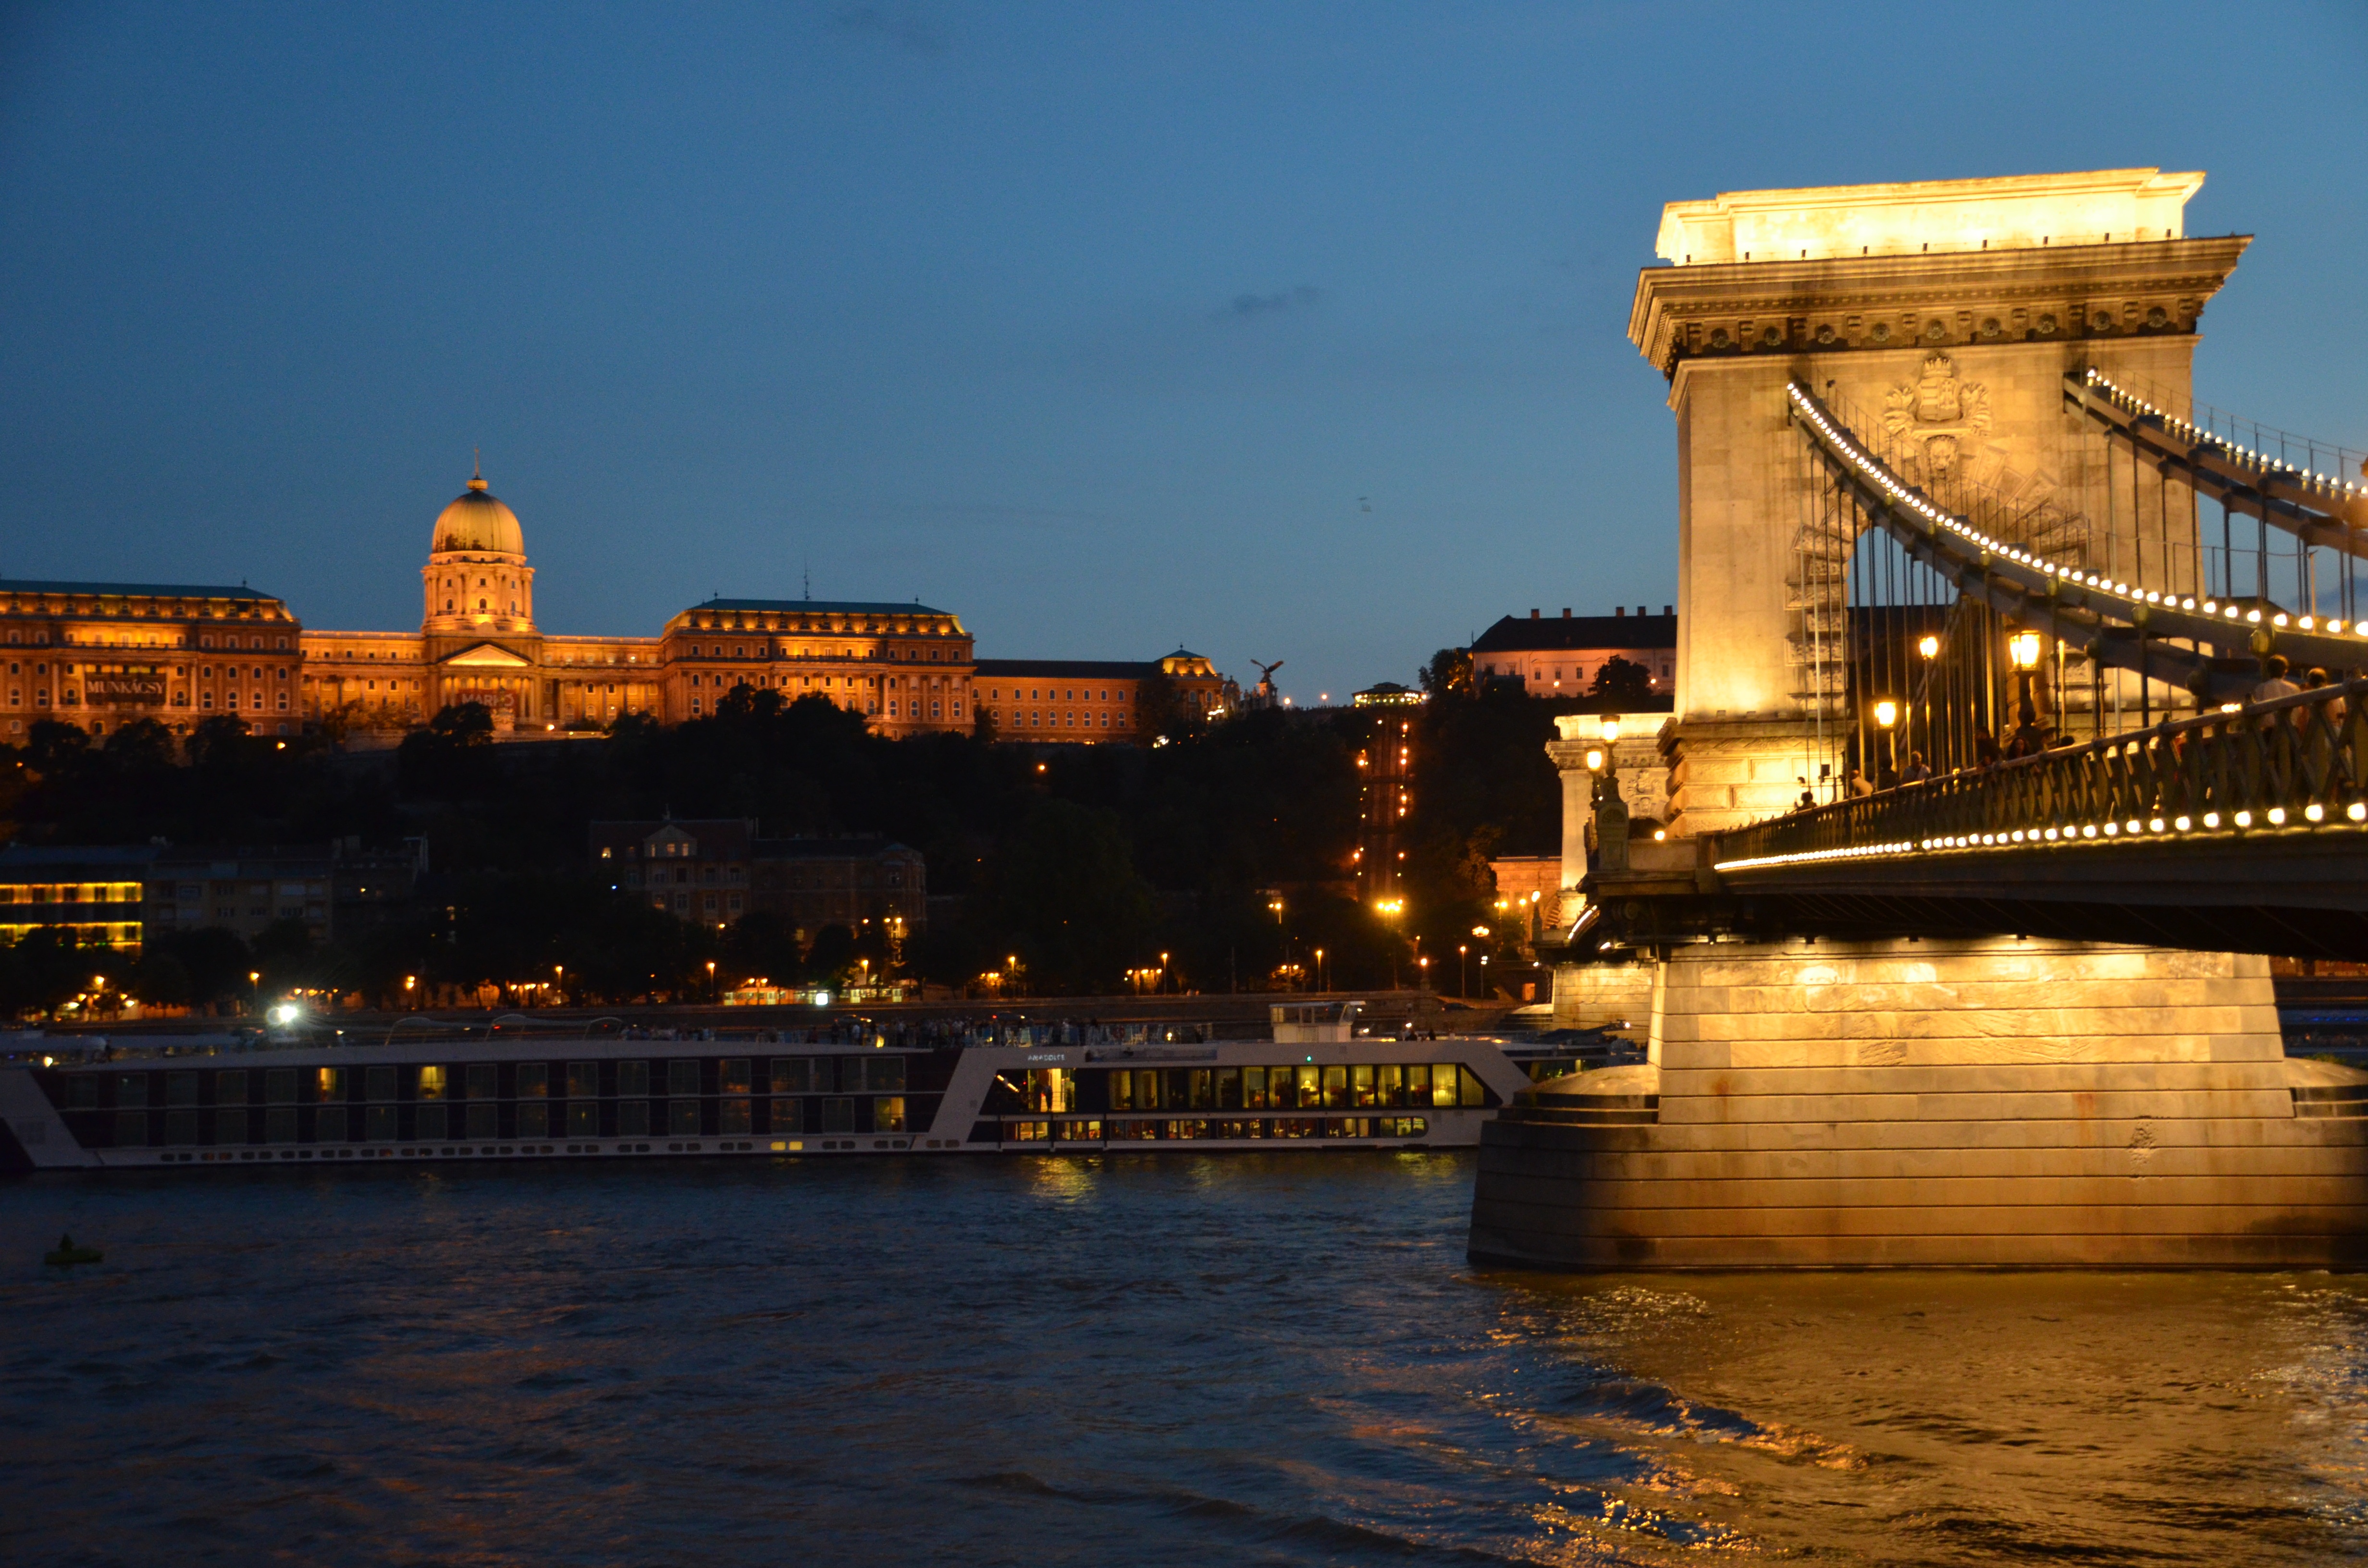
sea, architecture, sunset, bridge, skyline, night, morning, city, river, cityscape, dusk, evening, reflection, landmark, danube, budapest, hungary, urban area, human settlement